Stanley Forman Reed

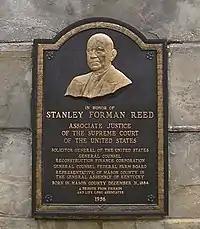
Plaque honoring Reed, located at the Mason County Courthouse in Kentucky

Increasingly frail and often ill, Stanley Reed and his wife lived at the Hilaire Nursing Home in Huntington, New York for the last few years of their lives.